Cecilia Liñeira

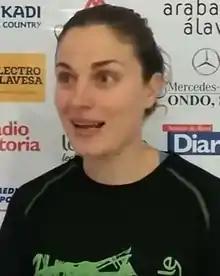

María Cecilia Liñeira (born 10 May 1983) is an Argentine-Czech professional basketball player, who played the 2018–2019 season for Megacalzado Ardoi in Liga Femenina 2.